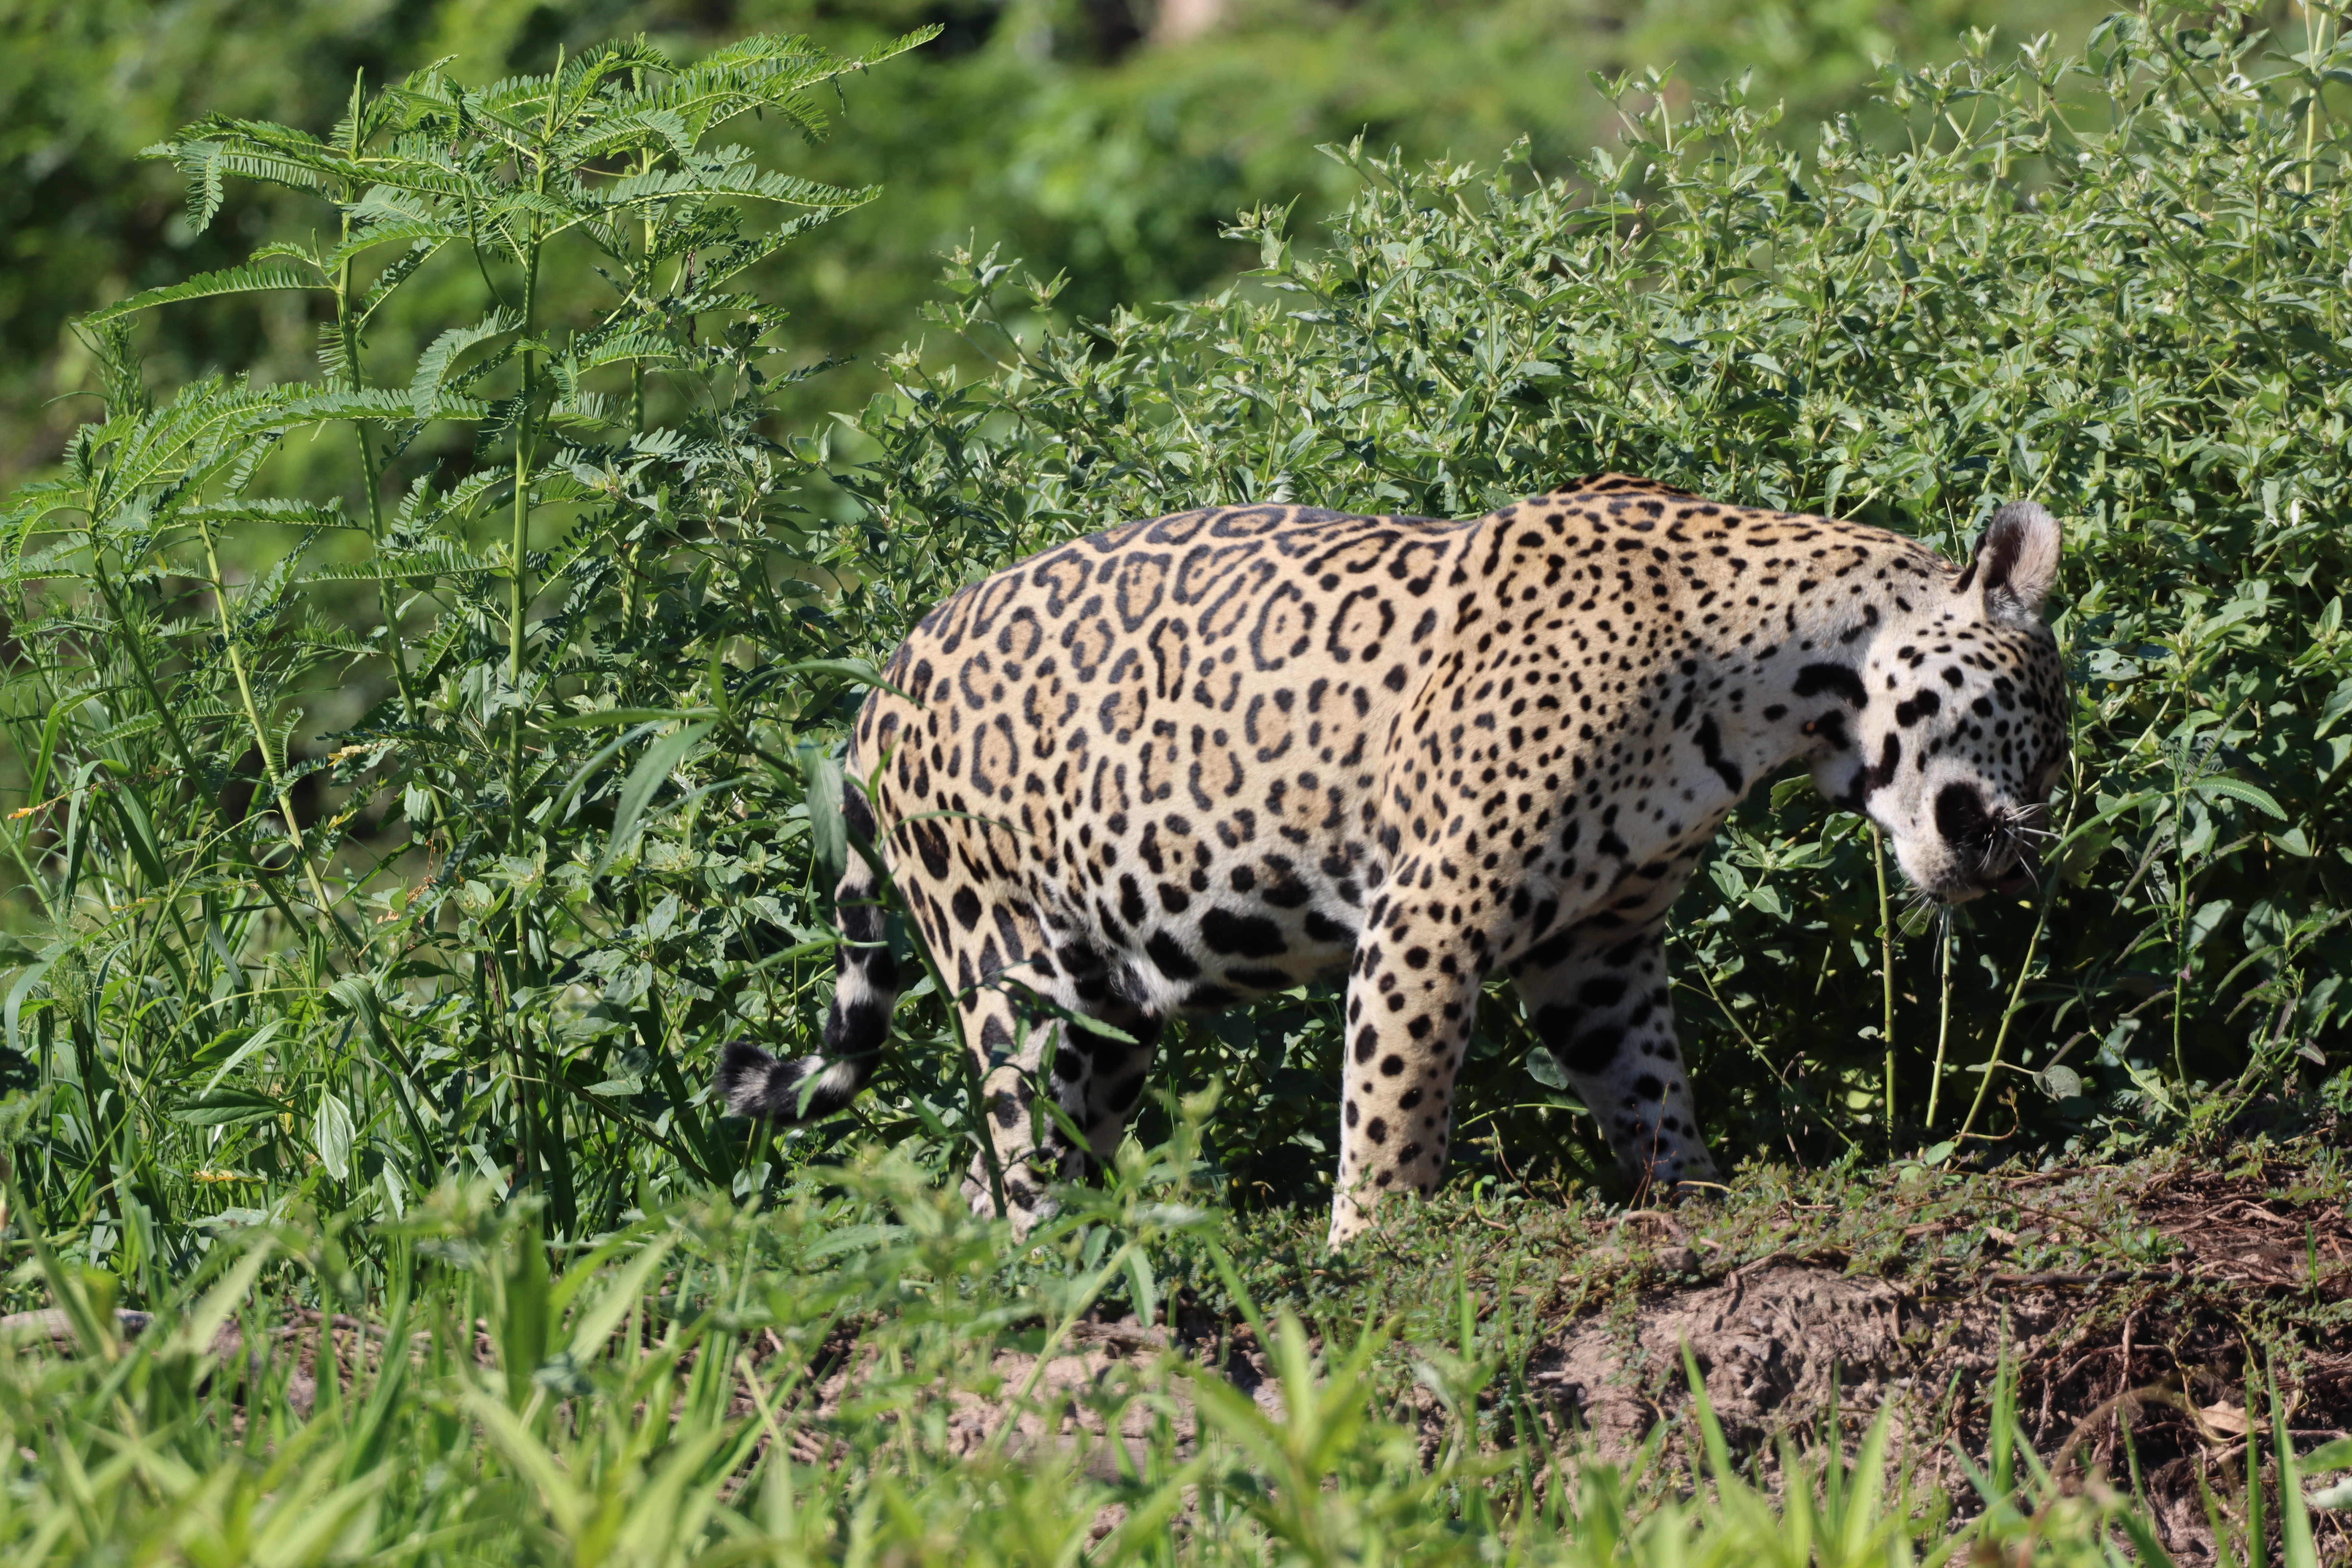
Jaguar: Marcela